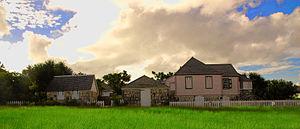
La Maison Wallblake est une ancienne plantation de sucre et une annexe du musée du patrimoine située à The Valley, à Anguilla. Construit en 1787 par Will Blake, planteur de sucre, il s’agirait de la plus ancienne structure de l’île. Bien que détruit par les Français à la fin des années 1790, elle a été reconstruite par les Britanniques et est aujourd'hui entièrement restauré. Son complexe regroupant les cuisines, les écuries et son quartier d'esclaves sont intacts. L'église Saint-Gérard est située à proximité et comprend un plafond en forme de coque de bateau.
The Valley est la capitale du territoire britannique d'outre-mer d'Anguilla. Sa population selon le recensement de 2011 était de 1 067 habitants.